Banks dory

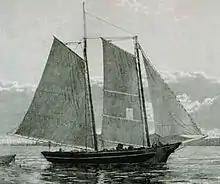
Typically schooners were used as dory mother ships

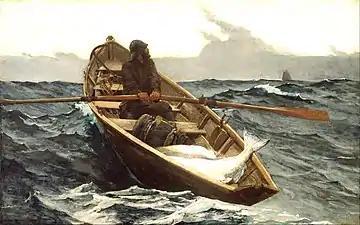
"The Fog Warning", painted by Winslow Homer in 1885

Banks dories were carried aboard mother ships, usually fishing schooners, and used for handlining cod on the Grand Banks. Before Banks dories were introduced, fish were caught with handlines from the mother ship alone. Weather permitting, the dories were launched early each day with one or two crew and bait from previous catches. During the day they would return several times to the mother ship and unload their catches.